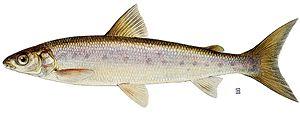
Prosopium est un genre de poissons de la famille des Salmonidae.